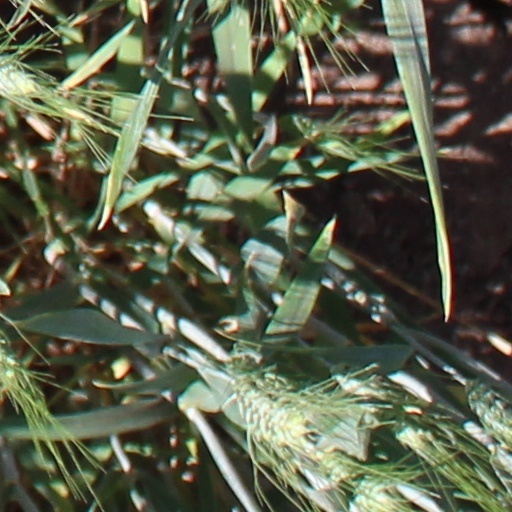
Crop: wheat